Cilacap Regency

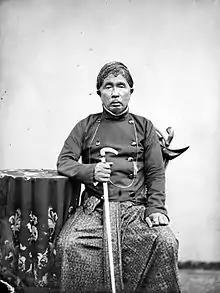
Regent of Tjilatjap

Cilacap Regency (also spelt: Chilachap, old spelling: Tjilatjap, Sundanese: ) is a regency in the southwestern part of Central Java province in Indonesia. Its capital is the town of Cilacap, which had 263,098 inhabitants in mid 2024, spread over three administrative districts.